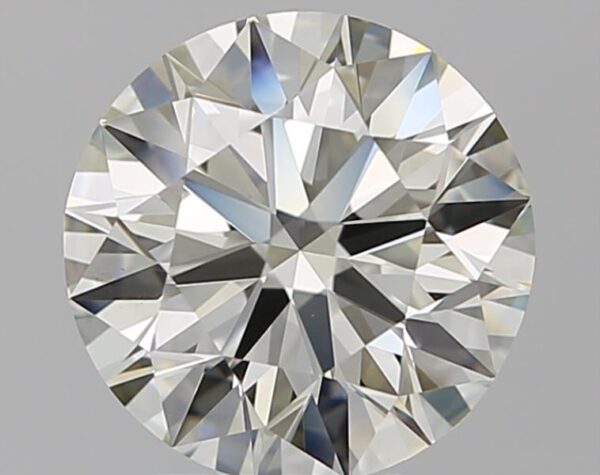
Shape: round
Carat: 2
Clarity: IF
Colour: M
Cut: EX
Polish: EX
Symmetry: EX
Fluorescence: F
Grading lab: GIA
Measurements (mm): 8.06 x 8.11 x 4.99